Richard Strode (died 1669)

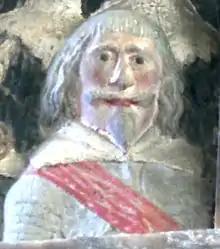
Sir Richard Strode (1584–1669), detail from his father's mural monument in St Mary's Church, Plympton St Mary

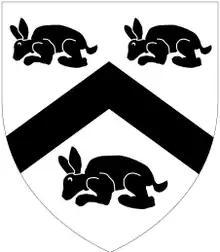
Arms of Strode: "Argent, a chevron between three conies courant sable"

Sir Richard Strode (25 June 1584 – 9 October 1669) of Newnham, Plympton St Mary, Devon and of Chalmington in Dorset, was a member of the Devonshire gentry who served as MP for Bere Alston in 1604, Bridport in 1626 and for Plympton Erle in 1640. He was by religion a puritan and towards the end of his life a baptist. During the Civil War he was a parliamentarian and raised a force of 3,000 dragoons.